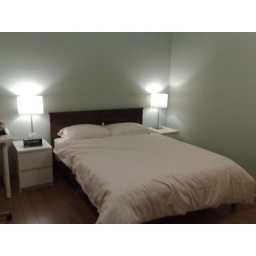
bare wall above bed